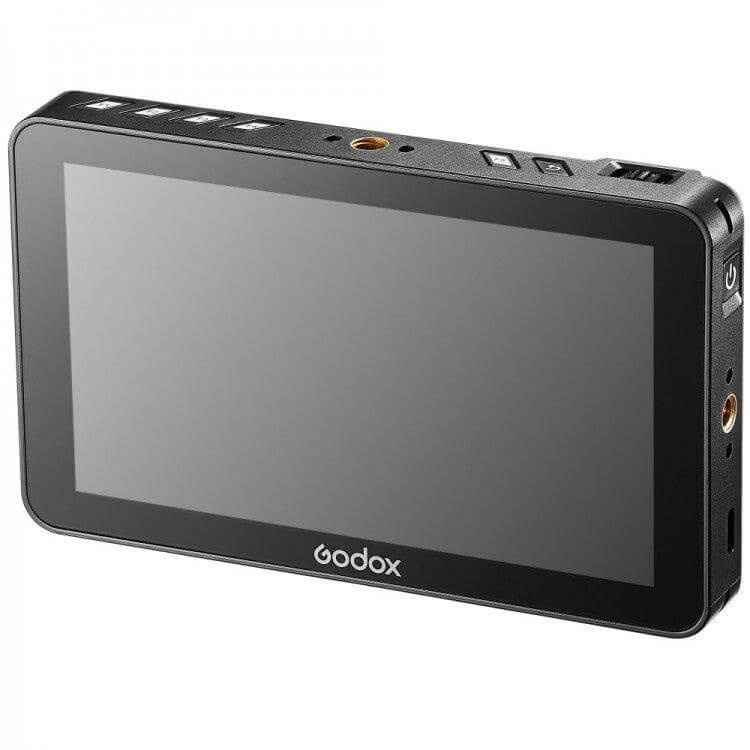
Monitor Táctil Ultra Claro para Camara Godox GM6S 5.5" 4K HDMI
El Godox GM6S es un monitor de cámara liviano de 5.5 pulgadas equipado con una pantalla mejorada con un brillo de 1200 cd/m². La entrada y salida HDMI admite video DCI y UHD 4K. Hay disponible una interfaz de control de cámara para transferir configuraciones desde el monitor a través de cables disponibles por separado. Un conector para auriculares de 3,5 mm emite una señal para el control de audio en el set. Se pueden cargar hasta veinticinco LUT 3D en el monitor usando la ranura para tarjeta SD.
Brand: Godox
Category: Cameras & Optics > Camera & Optic Accessories > Camera Parts & Accessories > On-Camera Monitors